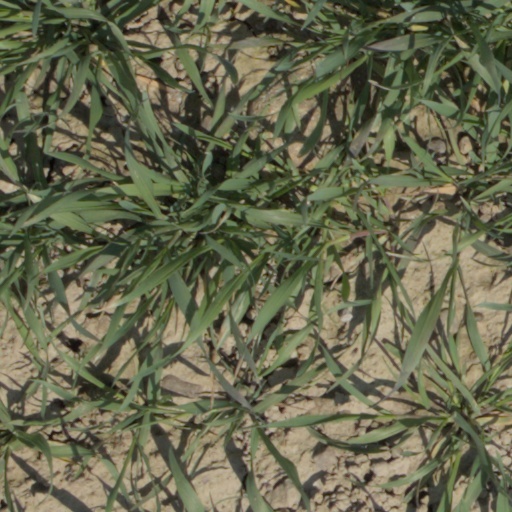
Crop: wheat